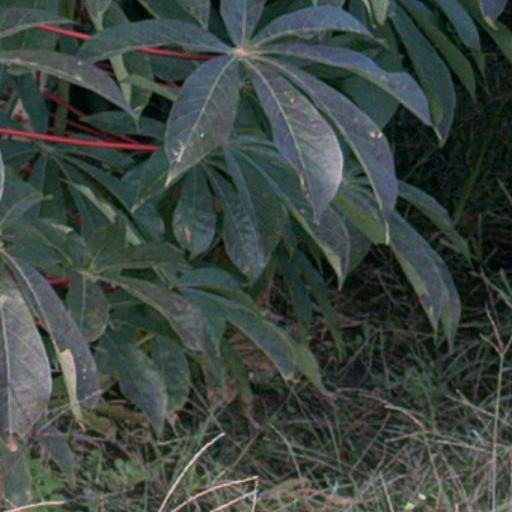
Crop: cassava